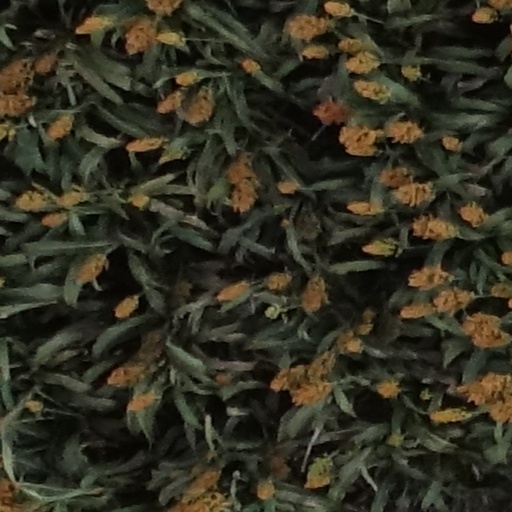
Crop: sorghum